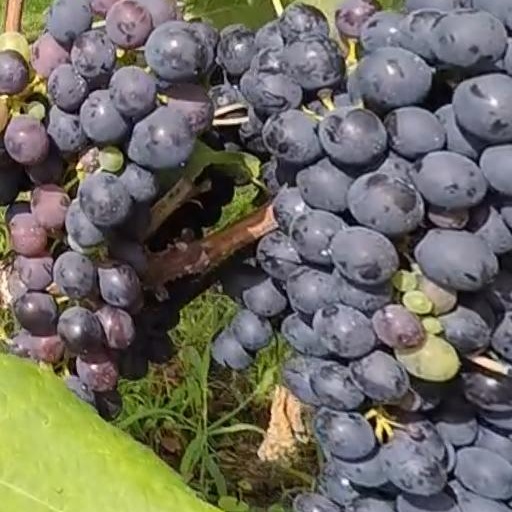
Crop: grape